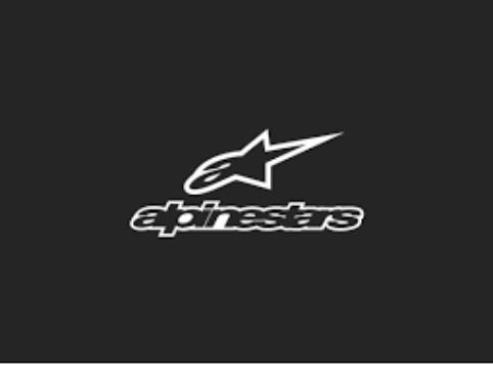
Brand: alpinestars-2
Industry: Clothes